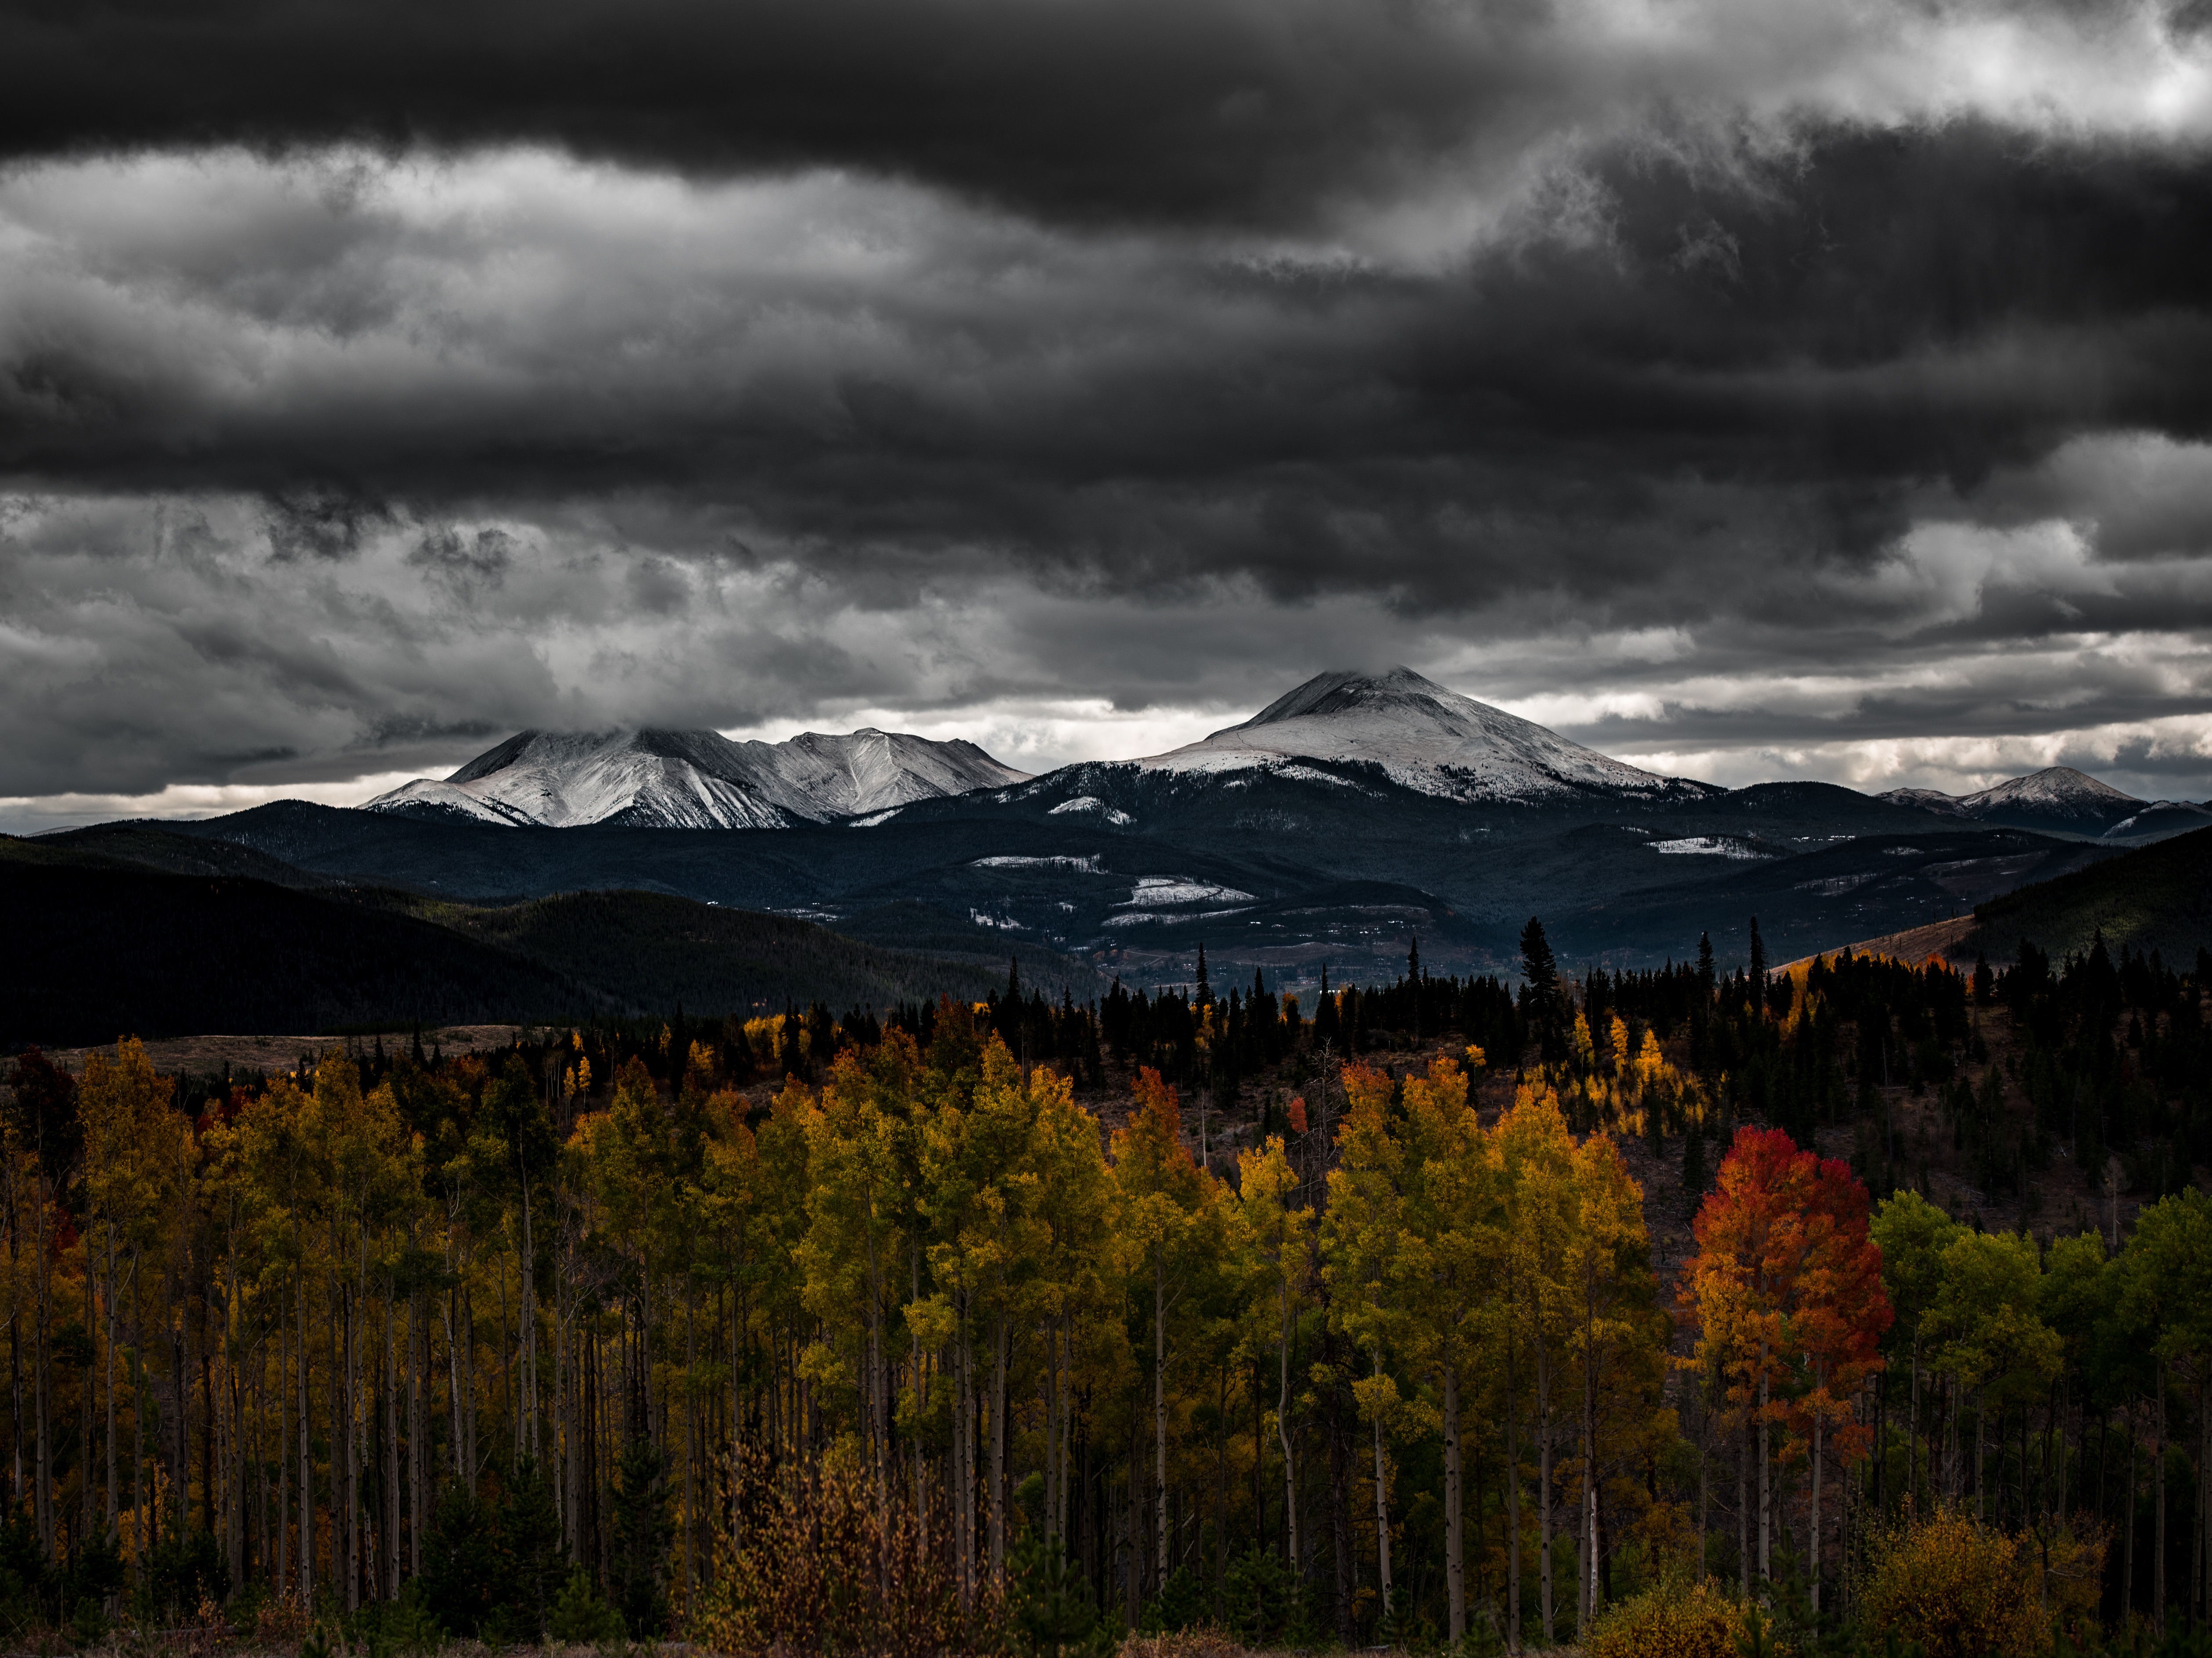
landscape, tree, nature, wilderness, mountain, snow, cloud, sky, sunset, morning, leaf, hill, lake, dawn, valley, mountain range, dusk, evening, reflection, autumn, weather, storm, season, loch, rural area, meteorological phenomenon, geographical feature, atmospheric phenomenon, mountainous landforms